Mina Kruseman

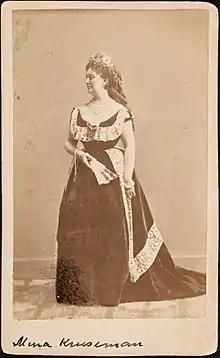
Mina Kruseman (1875)

This was the start of a close friendship between Eduard Douwes Dekker and Mina Kruseman. Kruseman desired to be an actrice, so she started a lobby to bring Dekker's play "Vorstenschool" (School of Princes) into the theatre. This play was published years before in 1872, as the start of "IDEEN-IV". Although the play raised much attention, no theatre company in Holland dared to start with it. In 1875 Kruseman managed to sign a contract with a starting theatre company in Rotterdam "De nieuwe Rotterdamsche Schouwburg". Kruseman played for some time the leading role as queen Louise. The tour was a big success. Multatuli was recognised and celebrated as a big author, he was asked on stage and applauded by the audience. Even raised ticket prices did not keep people away. However, it would also become the source of hatred between Kruseman and Dekker in their later lives. After some time Kruseman discovered that another actrice, Nans Sandrock-ten Hagen, of the group was preparing to take over her Louise-role. Although at first this was denied, soon Kruseman was put aside. Her claim of 3000 gulden, was denied to her on 4 May 1875 by the Rotterdam court. The new "Louise" had only little success and the tour came to an end.